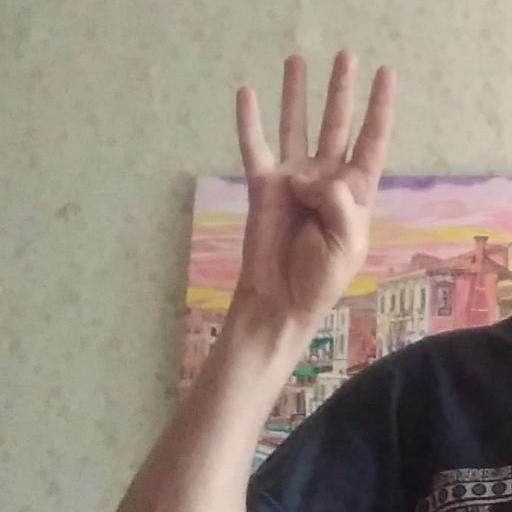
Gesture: four